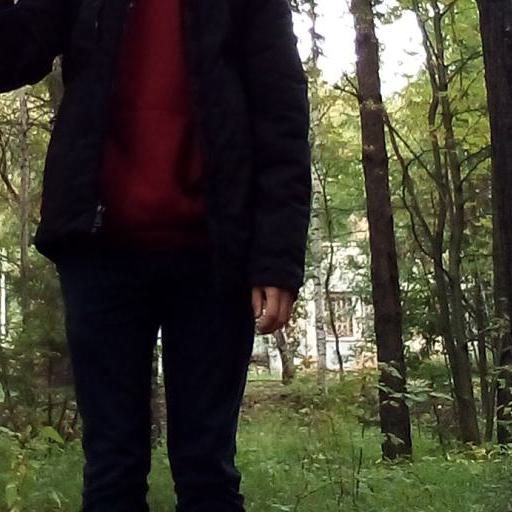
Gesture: no_gesture